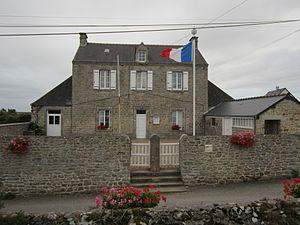
Néville-sur-Mer
Néville-sur-Mer est une ancienne commune française, située dans le département de la Manche en région Normandie, peuplée de 193 habitants.